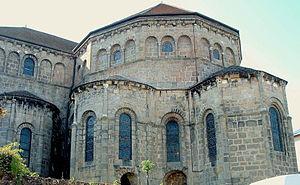
Solignac - Abbatiale Saint-Pierre - Chevet et bras sud du transept
L'abbaye de Solignac est une abbaye fondée à Salignac, devenu Solignac, près de Limoges, en Haute-Vienne par saint Éloi.
Le sentier de grande randonnée 4 part de Royan et se termine à Grasse, reliant l'Atlantique à la Provence.
Solignac, Solenhac en occitan, est une commune française située dans le département de la Haute-Vienne, en région Nouvelle-Aquitaine.
Le diocèse de Limoges est un diocèse de l'Église catholique en France. Le siège épiscopal est à Limoges.